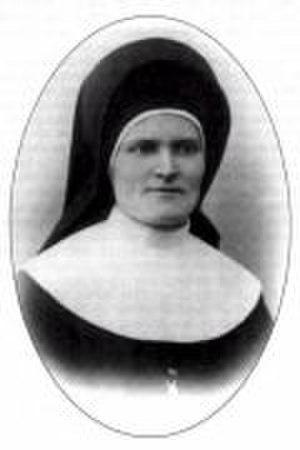
Eugénie Maskiewicz, née le 27 novembre 1903 à Suwalki en Pologne et morte le 1ᵉʳ août 1943 près de Nowogrodek, fusillée par des hommes de la Gestapo avec ses dix autres compagnes martyres de Nowogrodek, est une religieuse polonaise béatifiée le 5 mars 2000 par Jean-Paul II à Rome.